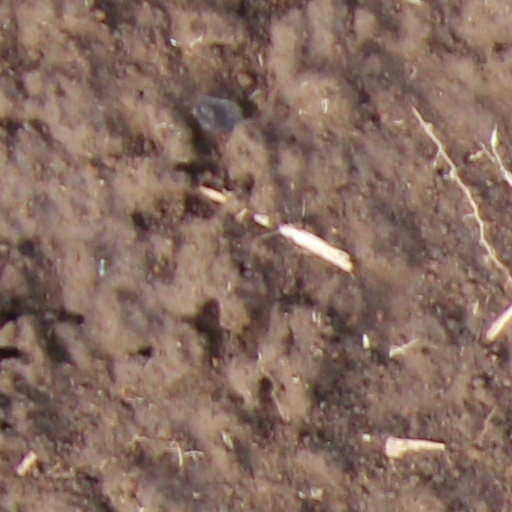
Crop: wheat